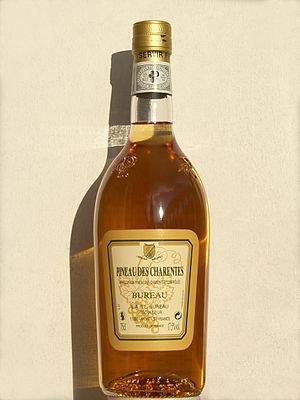
Une bouteille de Pineau Blanc des Charentes produite à Montils (Charente-Maritime).
Le montils B est un cépage blanc français.
Montils est une commune du sud-ouest de la France située dans le département de la Charente-Maritime. Ses habitants sont appelés les Montiliens et les Montiliennes.